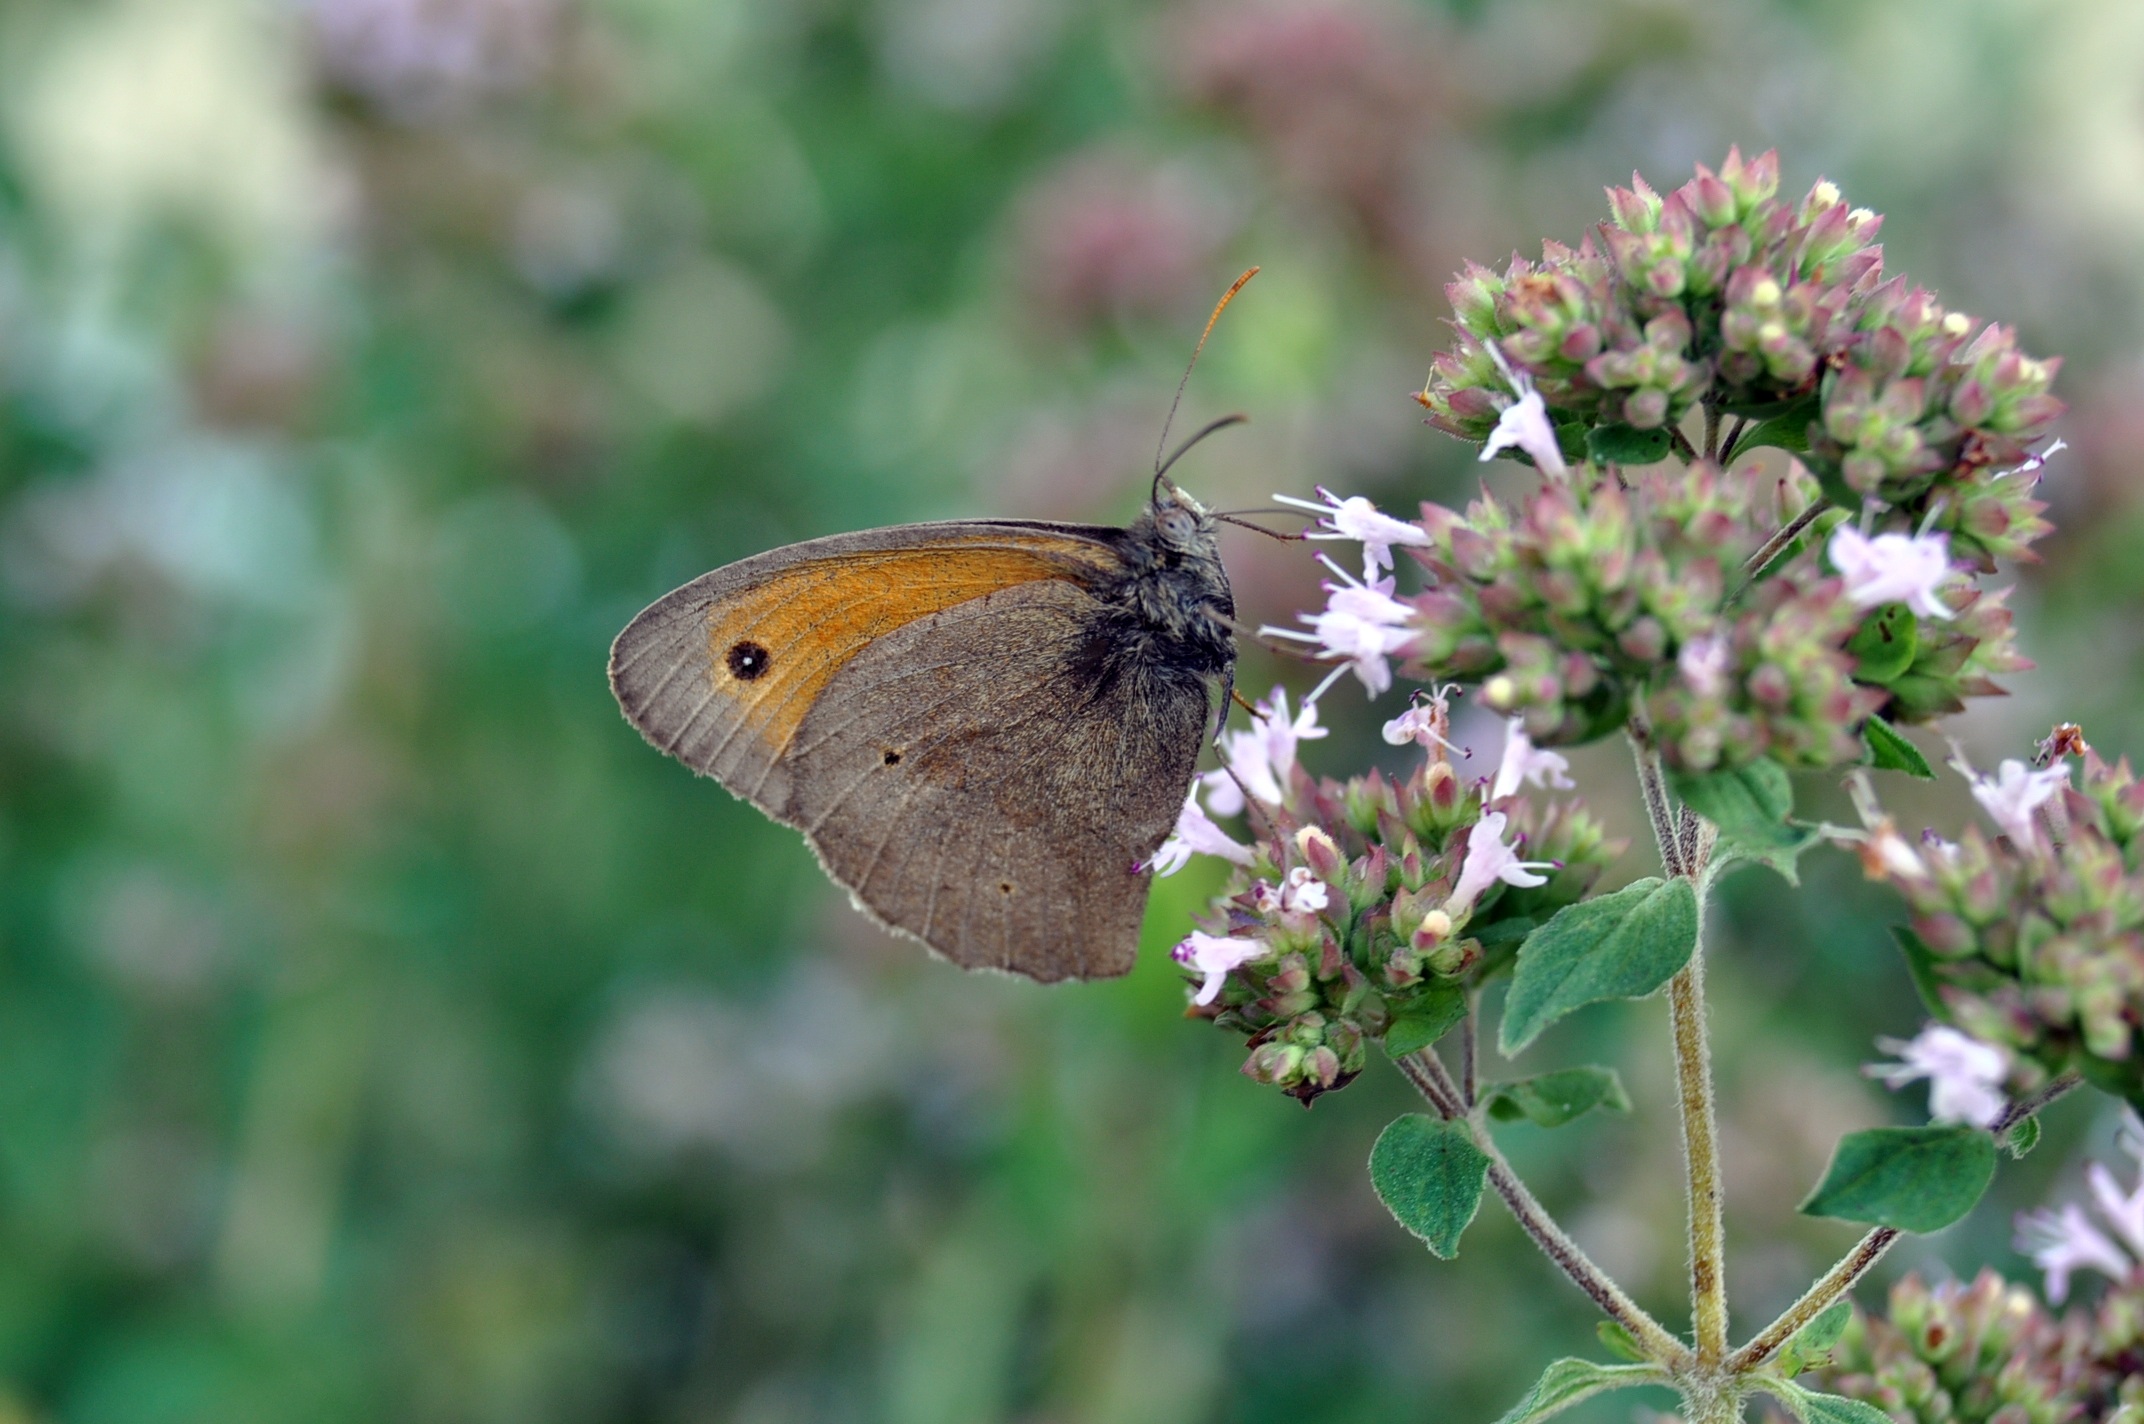
nature, plant, flower, wildlife, insect, botany, butterfly, flora, fauna, invertebrate, wildflower, nectar, pieridae, macro photography, arthropod, pollinator, moths and butterflies, lycaenid, colias